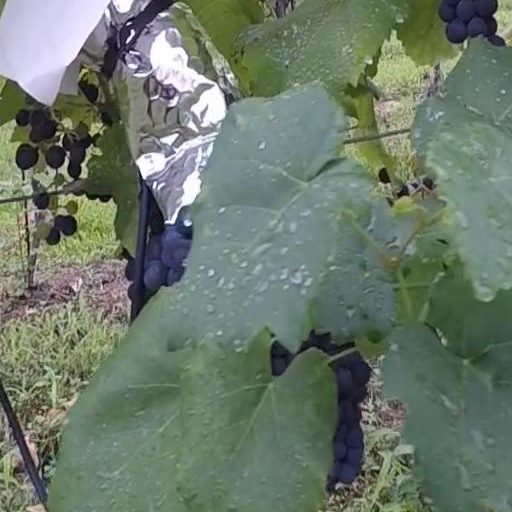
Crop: grape